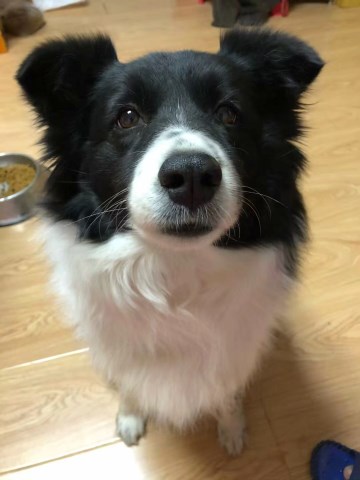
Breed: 2594-n000109-Border_collie